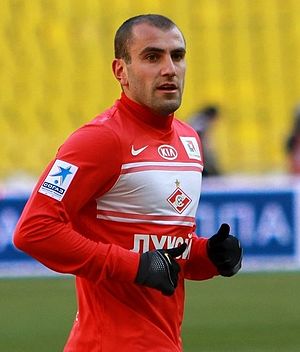
Yura Movsisyan
Yura Movsisyan, er en armensk fodboldspiller, der spiller for Djurgården i Sverige. I 2010 spillede han for Randers FC i Danmark.